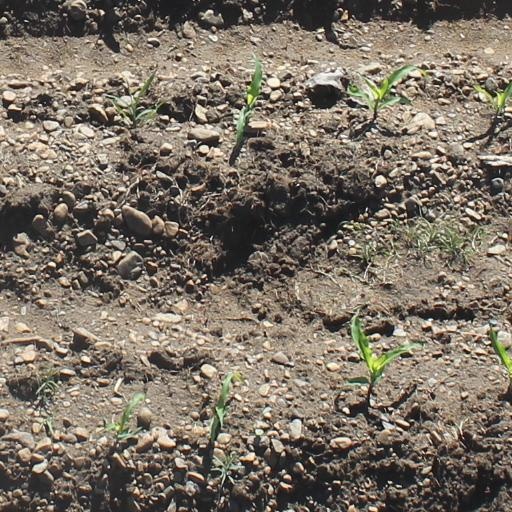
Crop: maize; corn